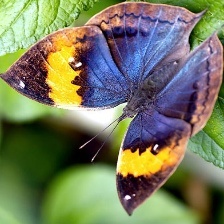
Species: ORANGE OAKLEAF